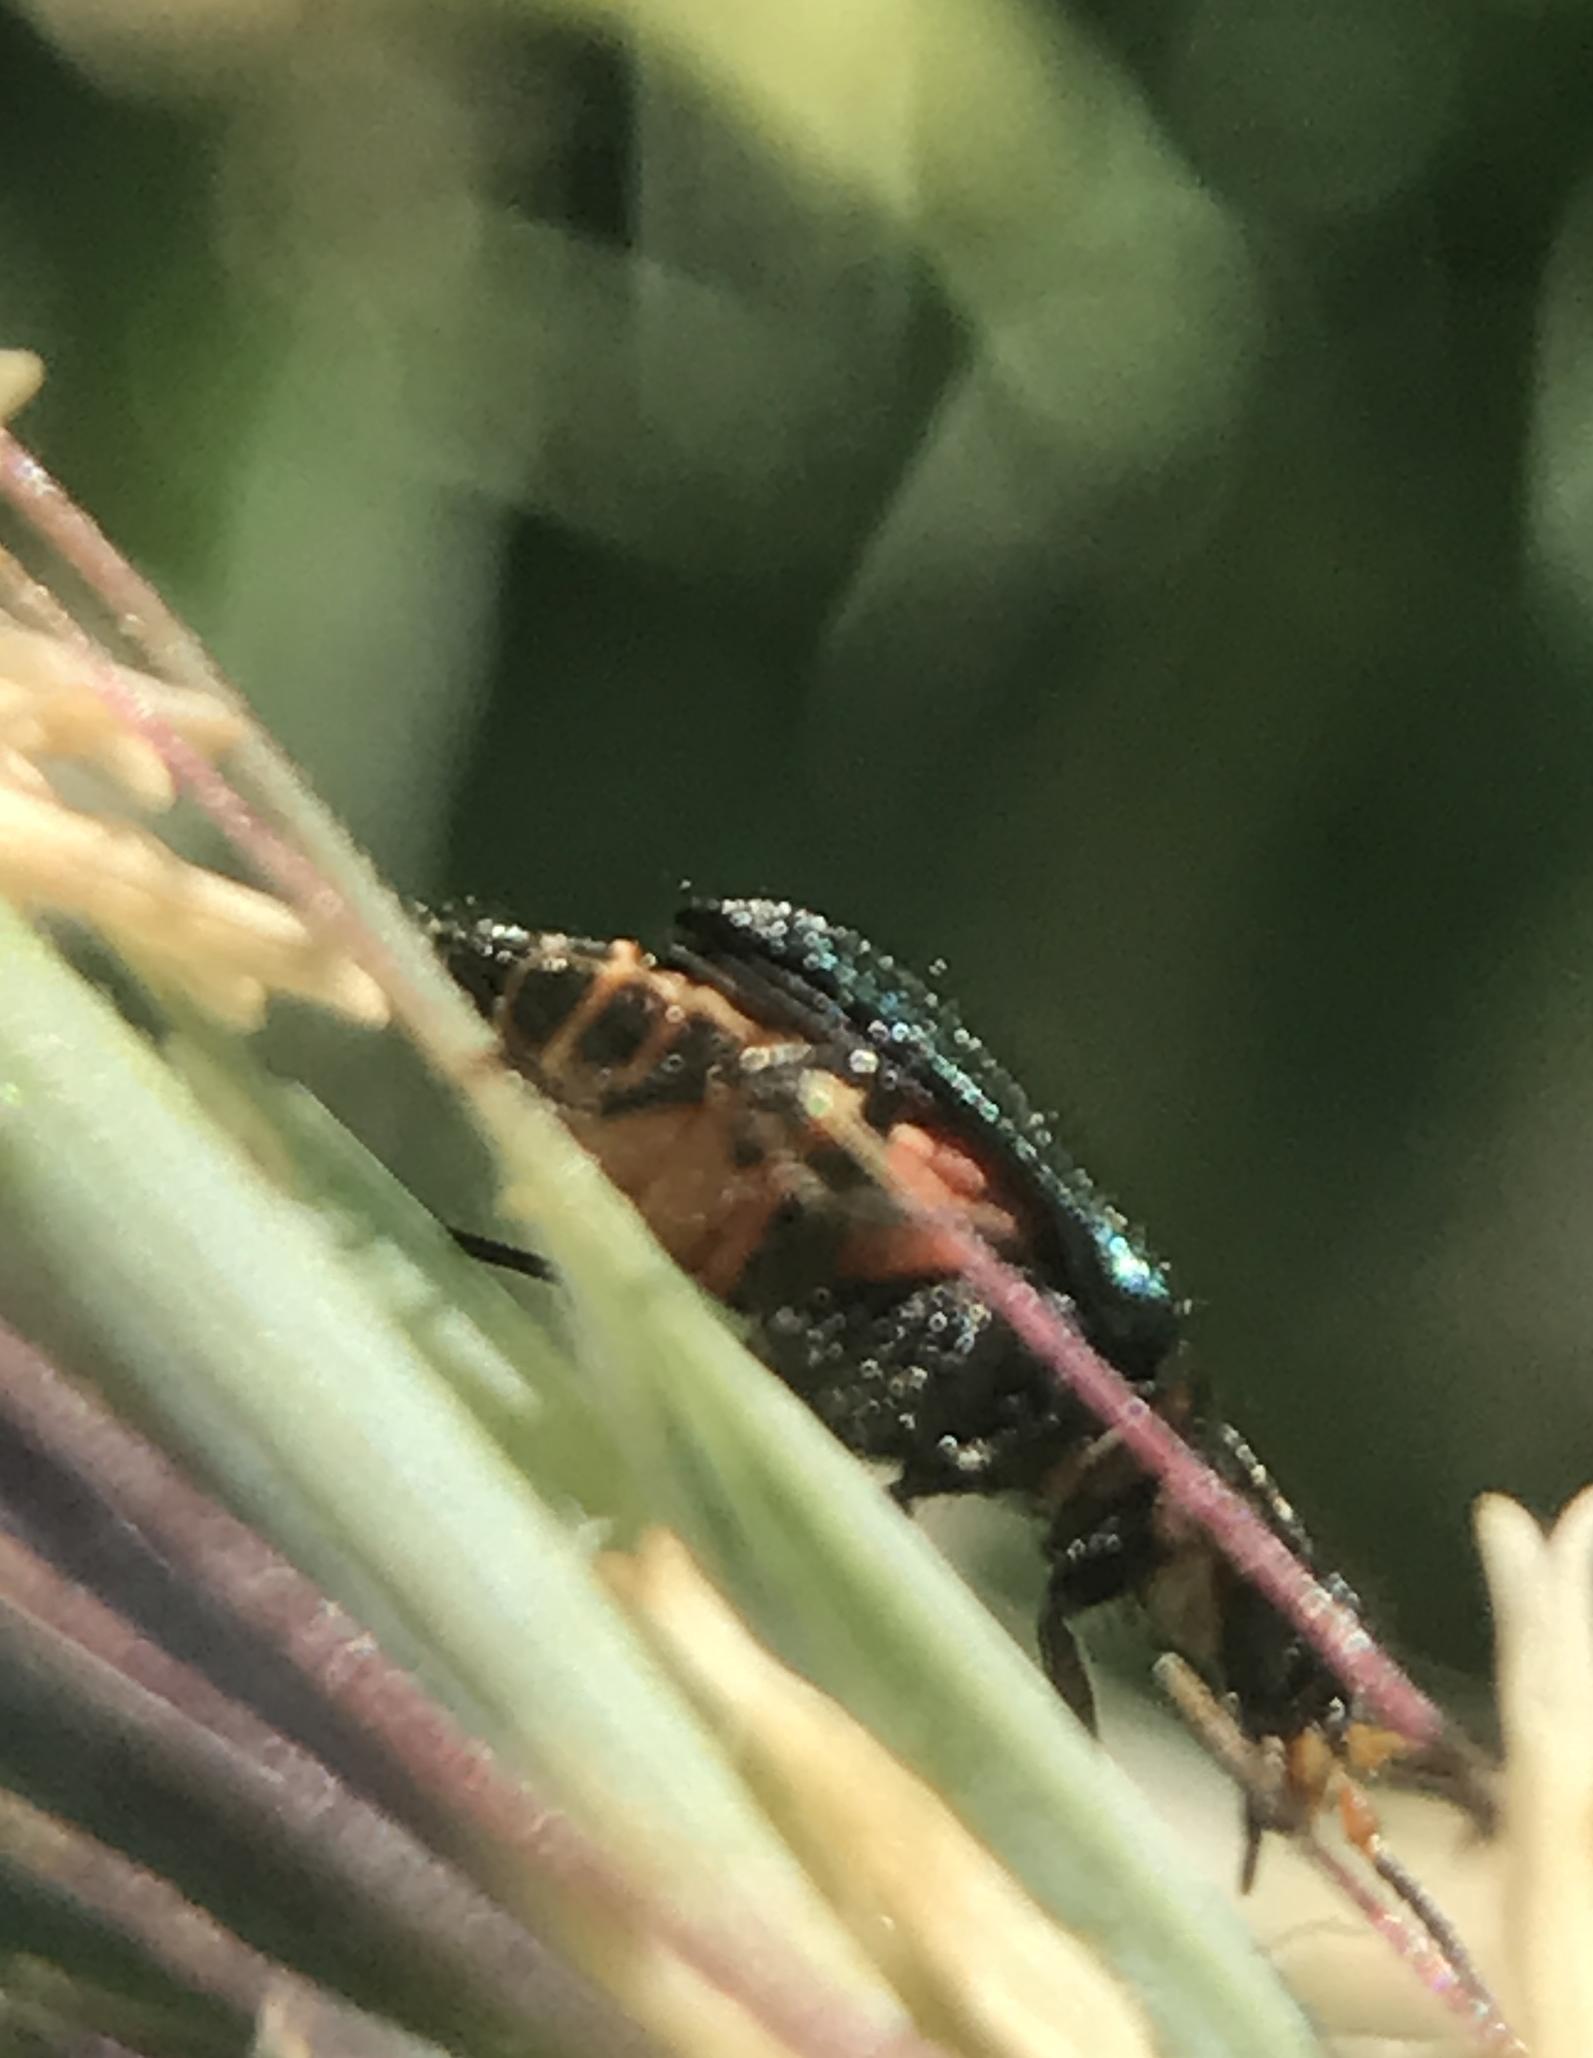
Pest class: predators